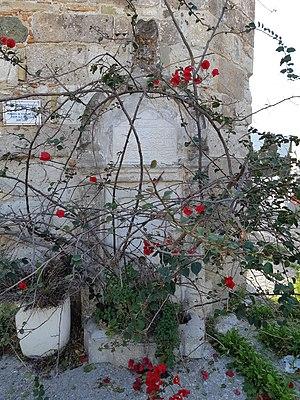
Détruit la mosquée Bab Gedid ou Eski (ancienne mosquée) dans la ville de Kos sur l'île grecque de Kos.